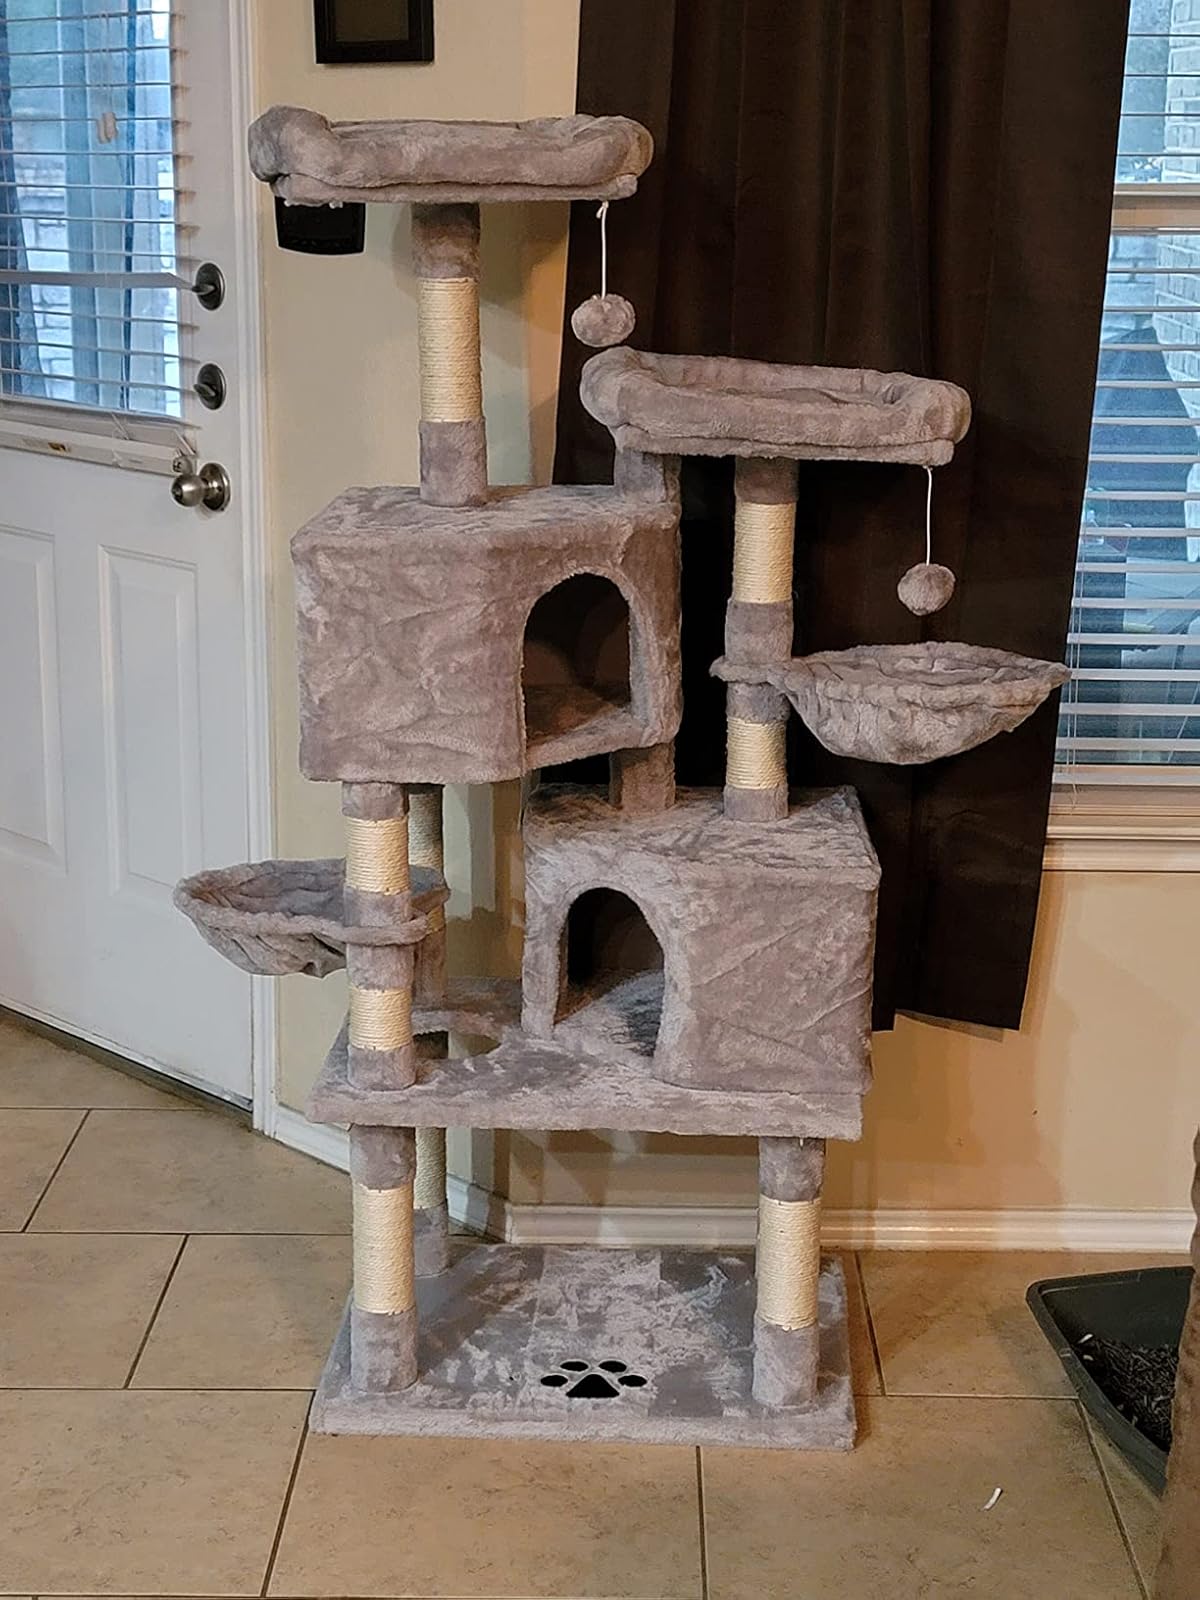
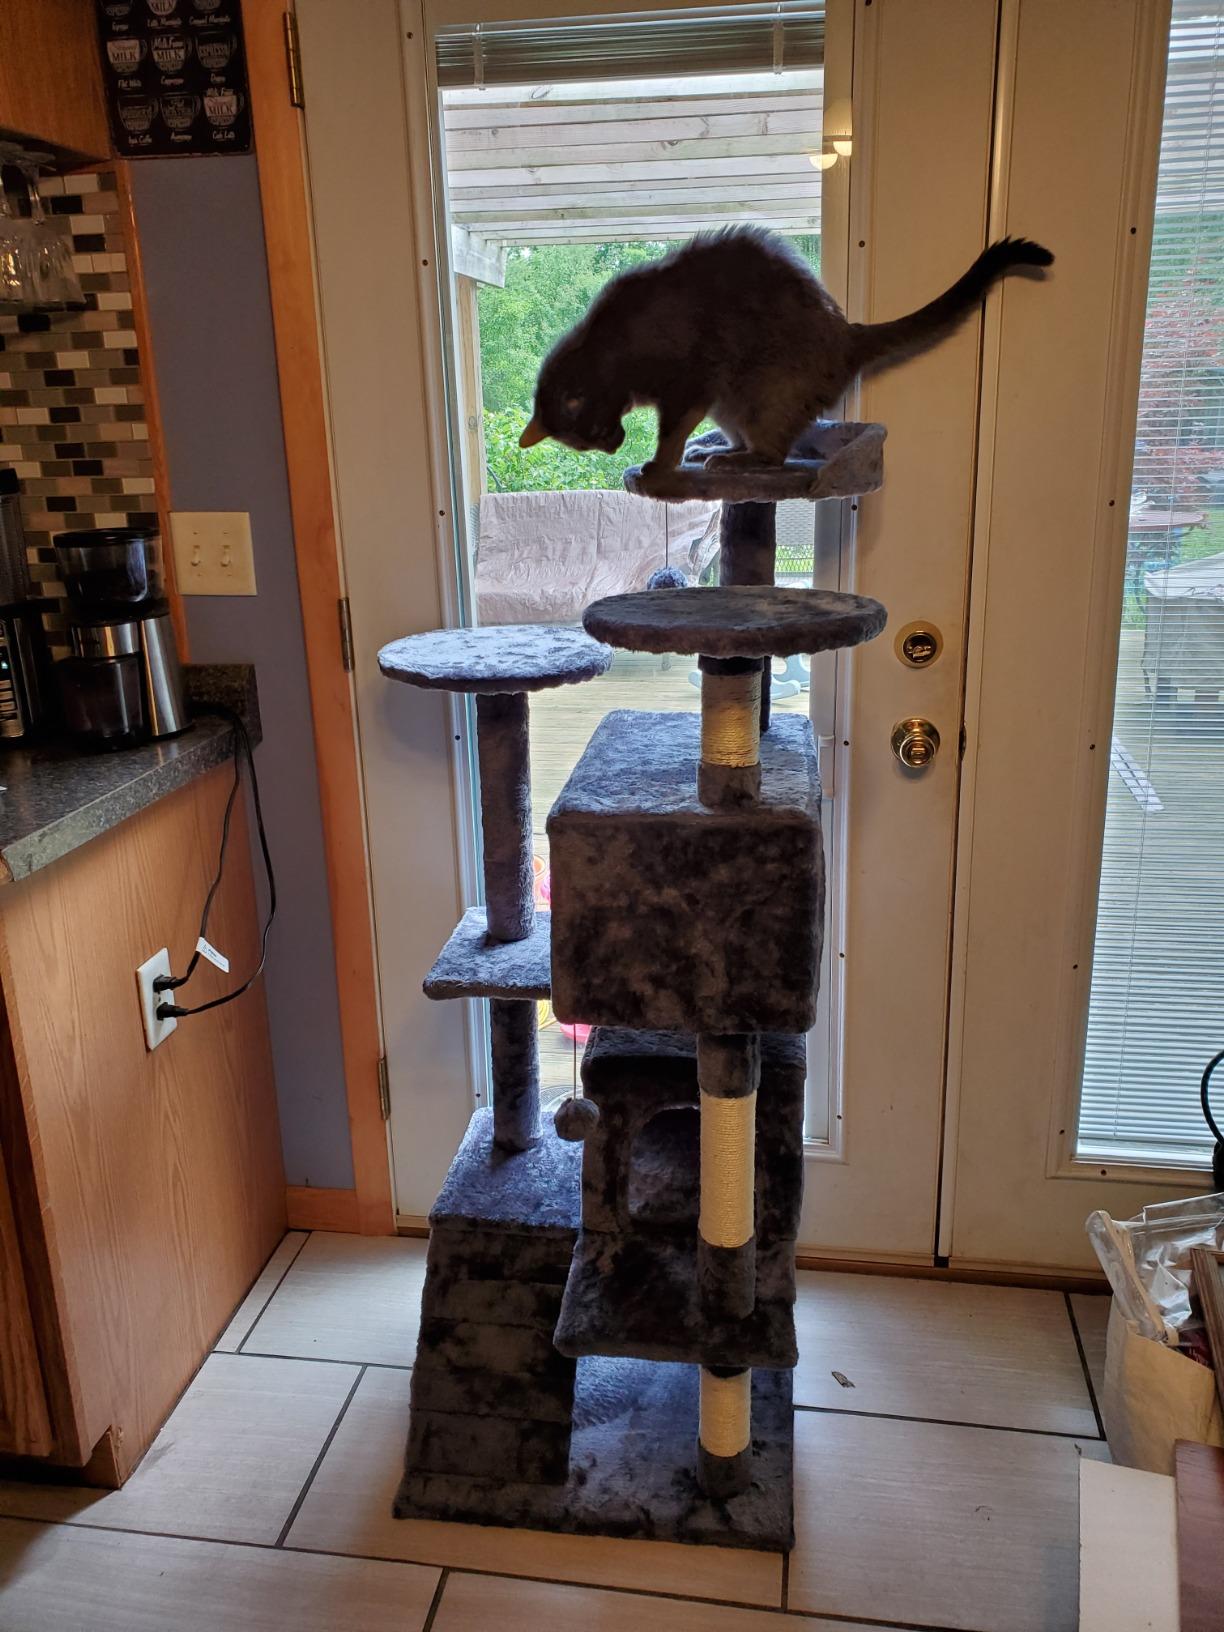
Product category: items_cat tree
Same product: no